Karel Starý

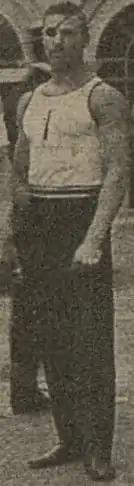
Karel Starý, cropped from the Bohemian team photo at the 1911 World Gymnastics Championships in Turin, Italy

Karel Starý (born c. 1885 – death year unknown; birthplace unknown), was a Czech gymnast who competed in four World Championships. A mainstay of the Bohemian team through all of their appearances at every World Championship they attended prior to World War I, he helped his team to reach three out of four World Championship Team Titles (1907, 1911, 1913), and to Silver the other (1909), of the four times. He stamped himself as one of their best and one of the best in the world as during his final two appearances. No individual medals were awarded at the tournament, but retrospectively-awarded scores place him among the top three gymnasts in the world at the time. After Starý's competitive career was over, he was a very reputable trainer of his fellow Czechoslovakian Sokol gymnasts.